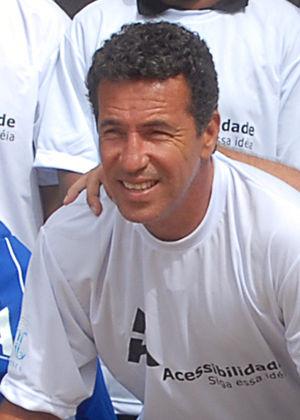
Antônio de Oliveira Filho, plus connu sous le nom de Careca, est un joueur de football international brésilien né le 5 octobre 1960 à Araraquara au Brésil.